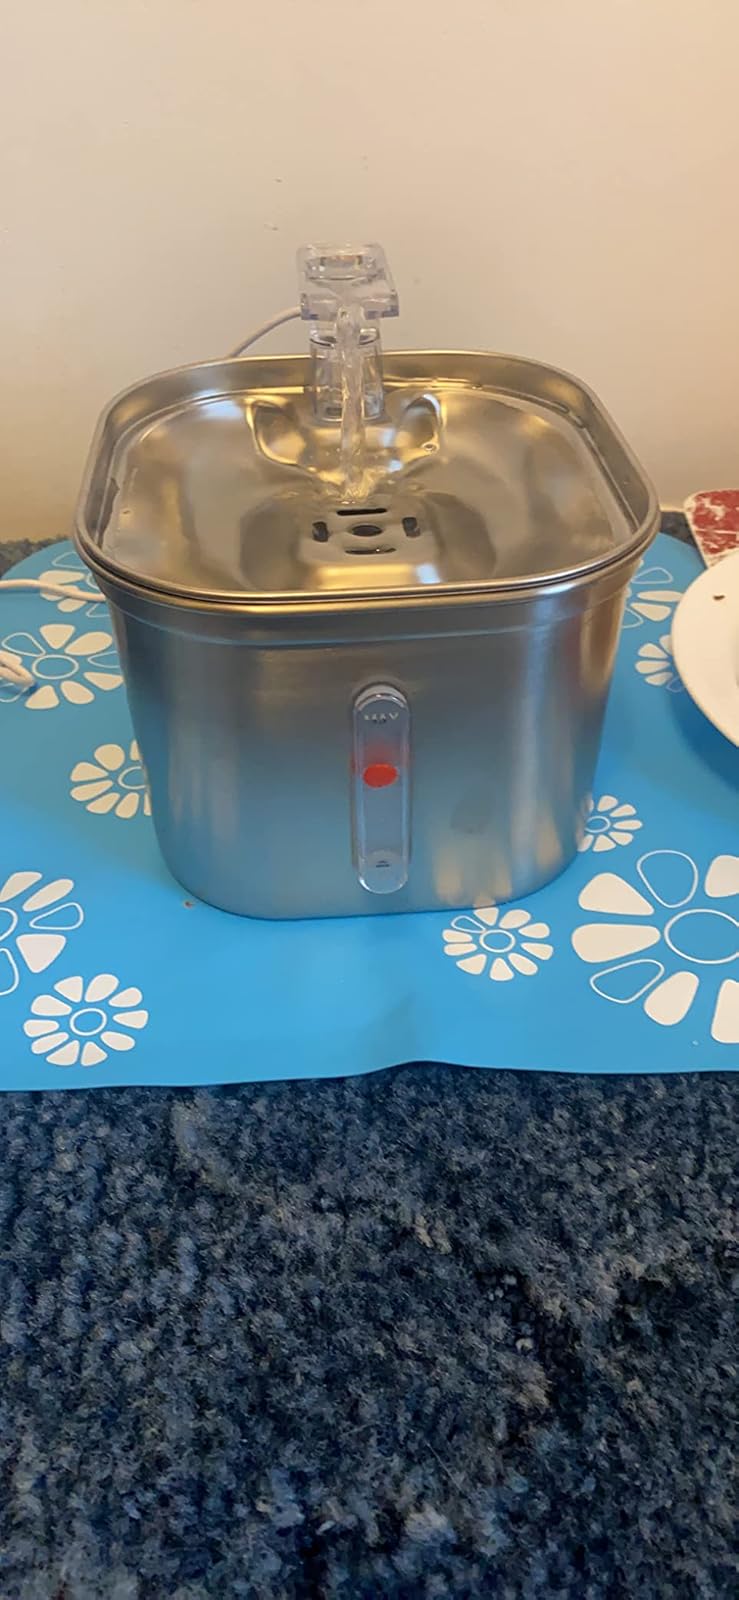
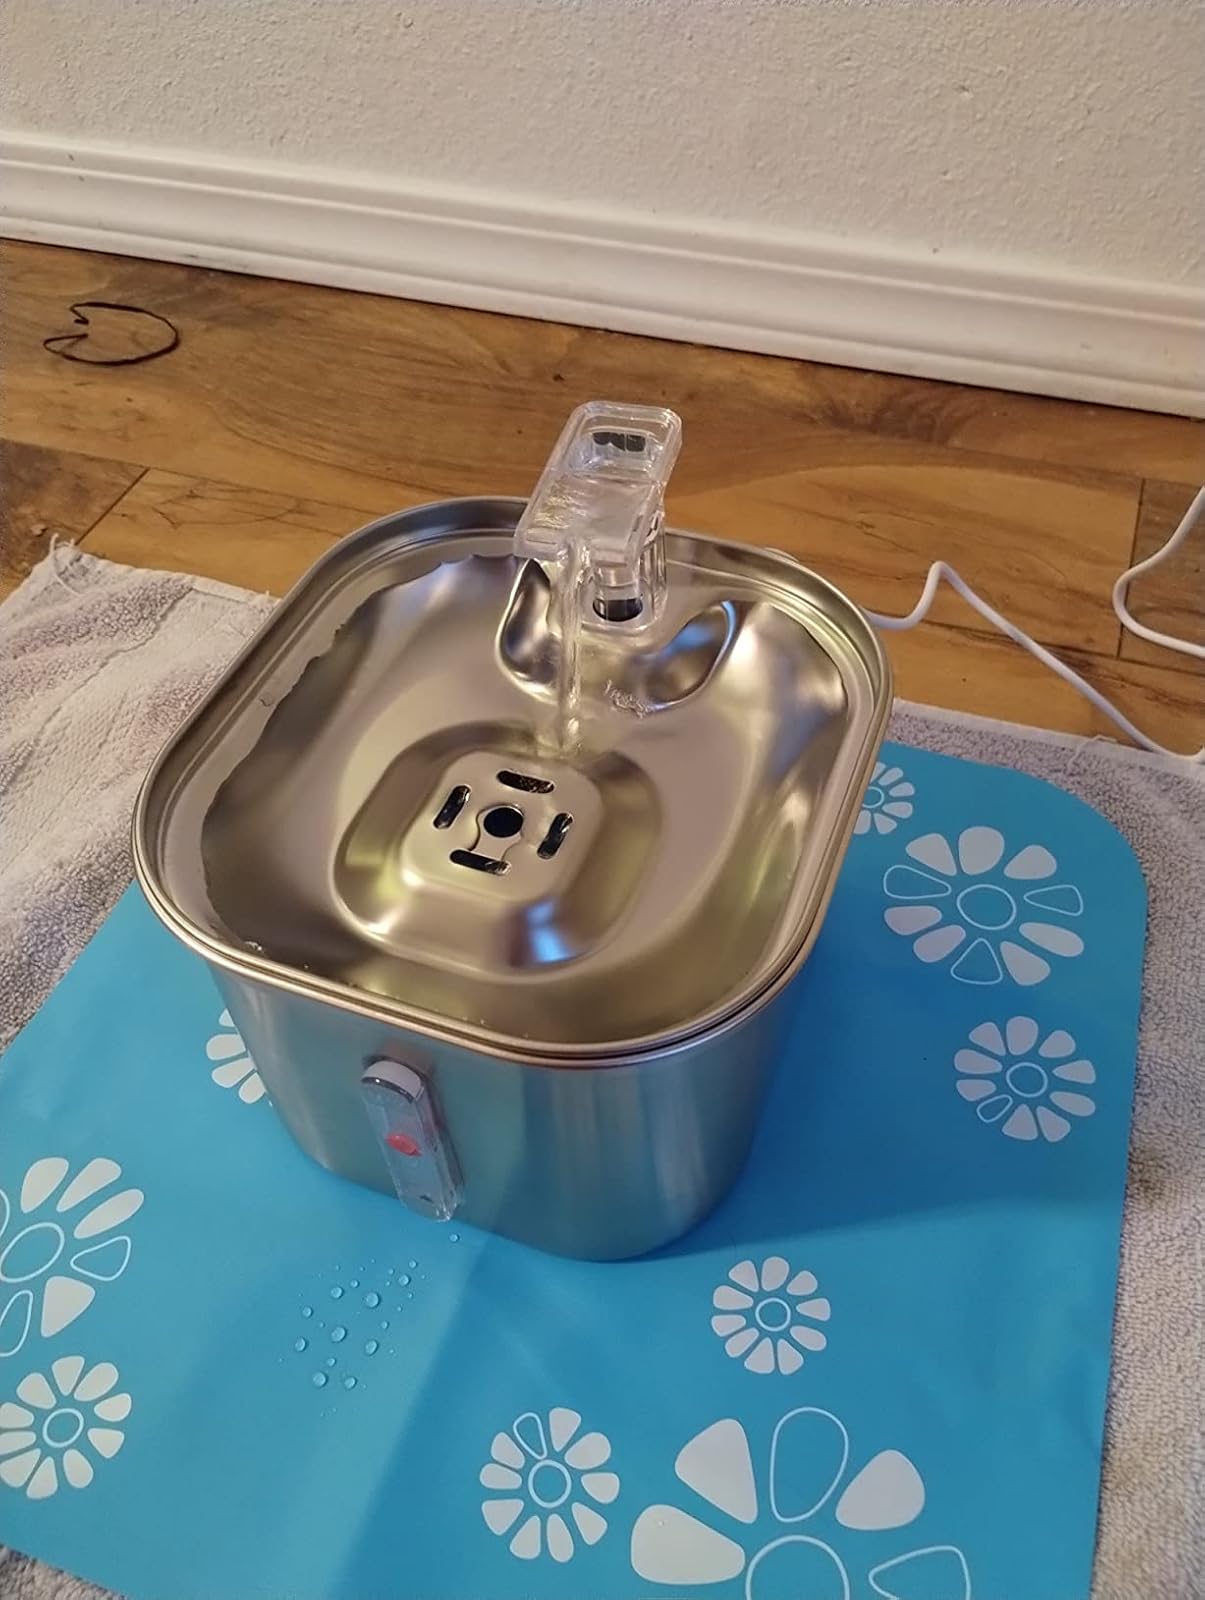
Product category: items_bowl
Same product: yes